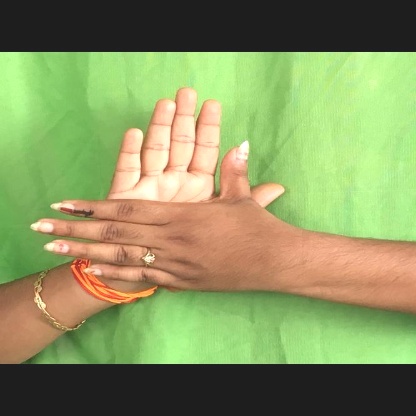
Mudra: Chakra